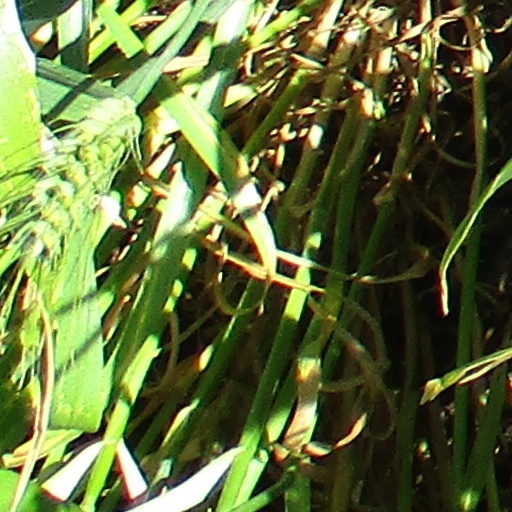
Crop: wheat